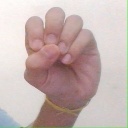
अक्षर: उ